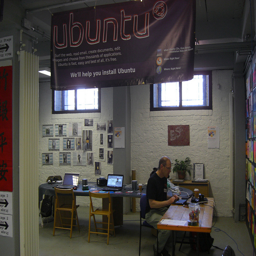
A setup for ubuntu the operating system, with a man at a desk.
A basement office houses tech support for Ubuntu.
Man working on a laptop at a wooden table.
A man sitting at a table in a building.
a man sits at a desk next to some computers